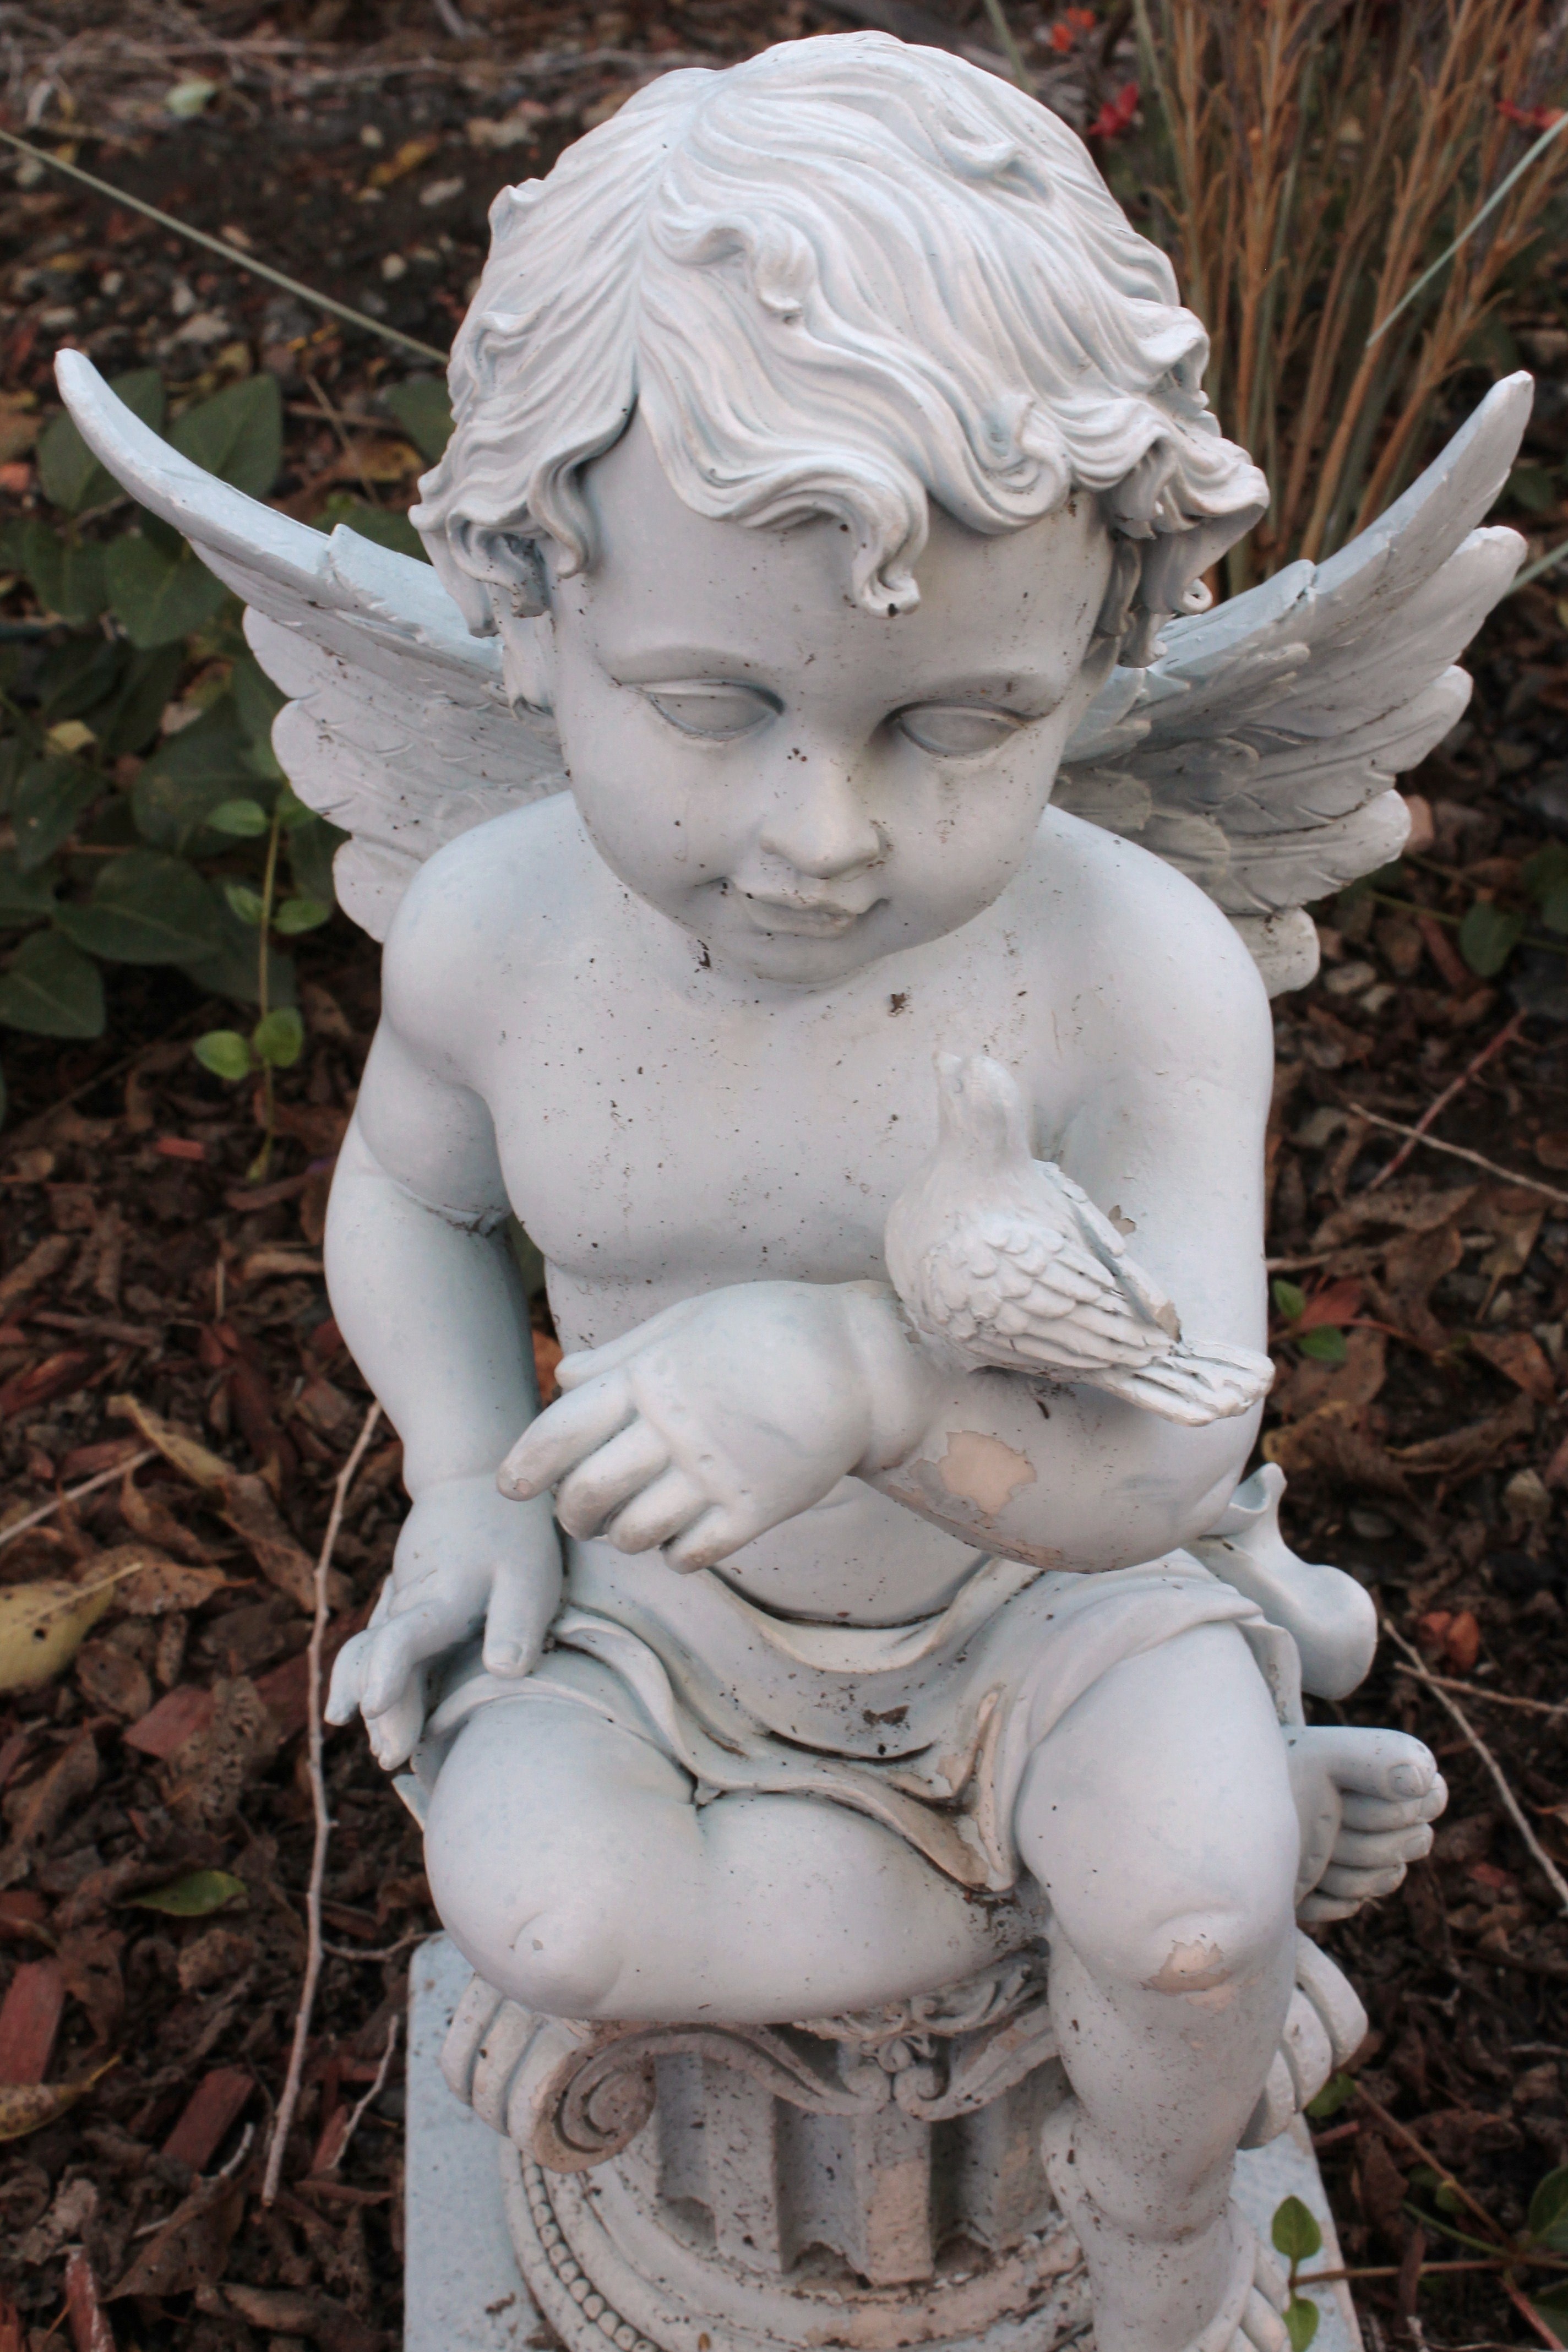
nature, bird, wing, boy, stone, monument, statue, love, decoration, symbol, peace, religion, child, environmental, winged, garden, christian, feather, spiritual, sculpture, religious, catholic, angel, art, design, temple, faith, decorative, hope, holy, fantasy, carving, heavenly, mythology, angelic, stone carving, angel wings, fictional character, outdoor art, landscape design